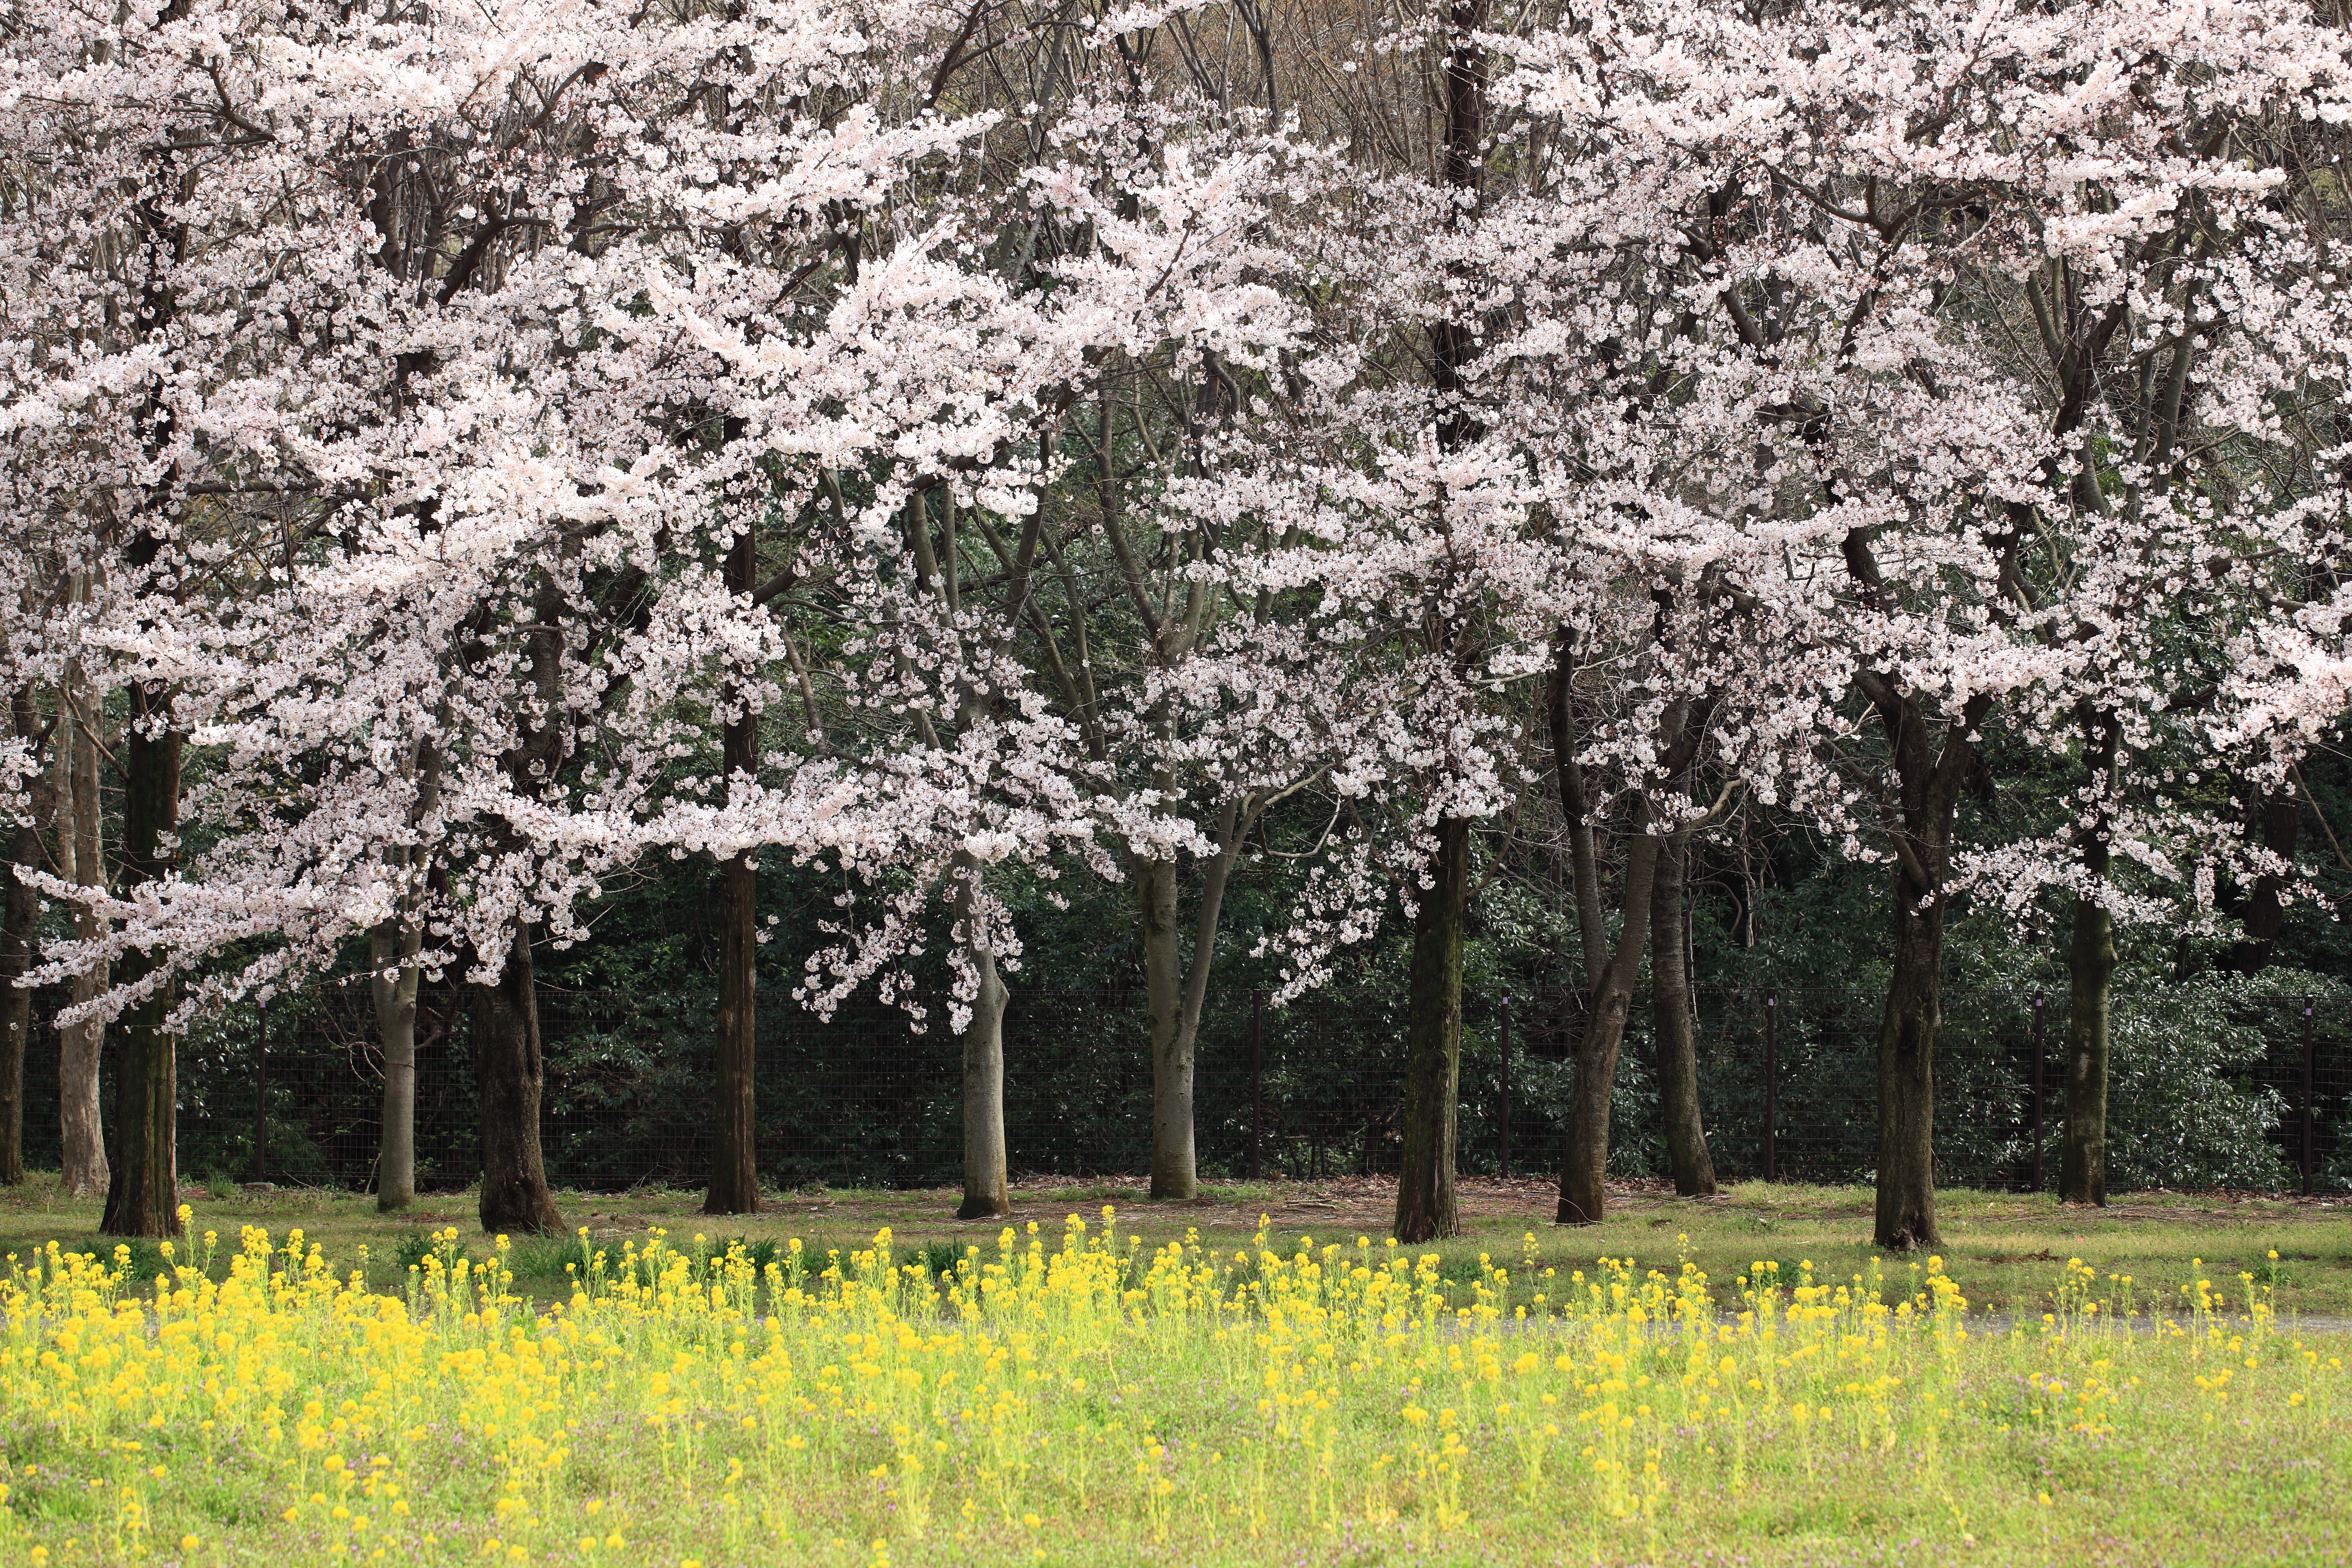
tree, branch, blossom, plant, meadow, flower, wild, food, high, produce, botany, flora, cherry blossom, cool image, shrub, blossoms, 5d, sakura, hires, markii, cherry, brassica, hi, res, resolution, turnip, rapa, flowering plant, woody plant